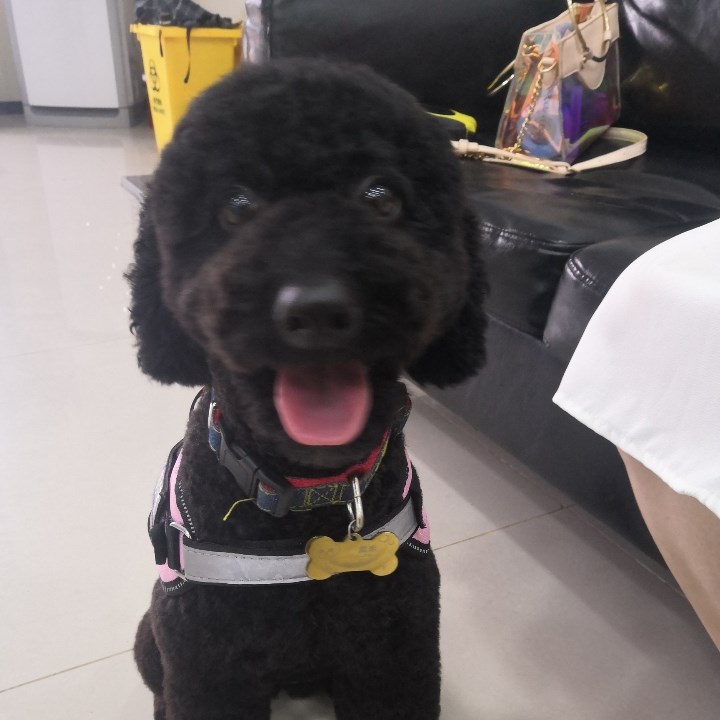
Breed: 7449-n000128-teddy